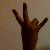
The image shows a hand gesture representing the number 7 in Indian Sign Language.